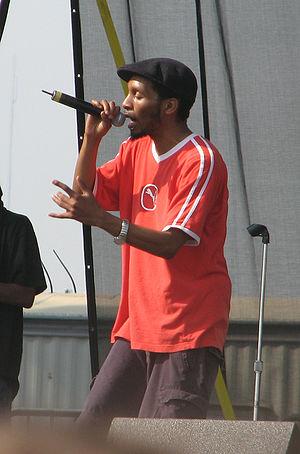
Del the Funky Homosapien, ou Del tha Funkee Homosapien, de son vrai nom Teren Delvon Jones, né le 12 août 1972 à Oakland, en Californie, est un rappeur et producteur américain. Souhaitant faire évoluer le son de ses albums, il participe à la constitution du collectif Hieroglyphics avec Souls of Mischief, Domino, Casual, Snupe et Pep Love. Il réside actuellement à Richmond en Californie.